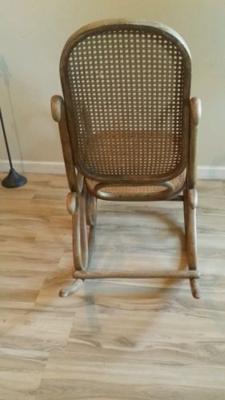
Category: chair